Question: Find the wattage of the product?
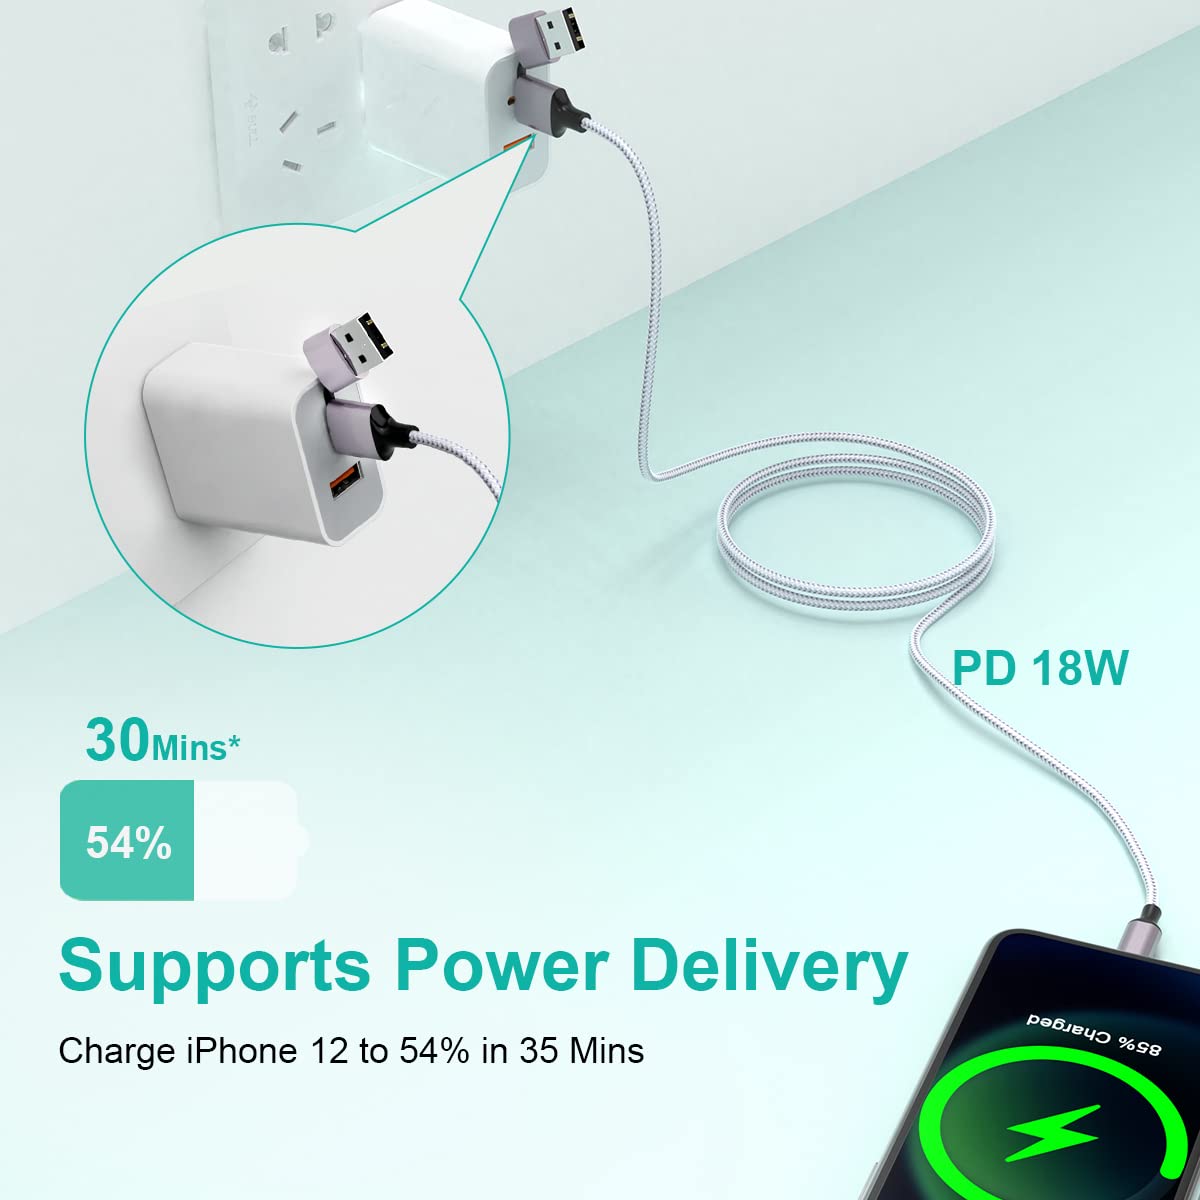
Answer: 18.0 watt